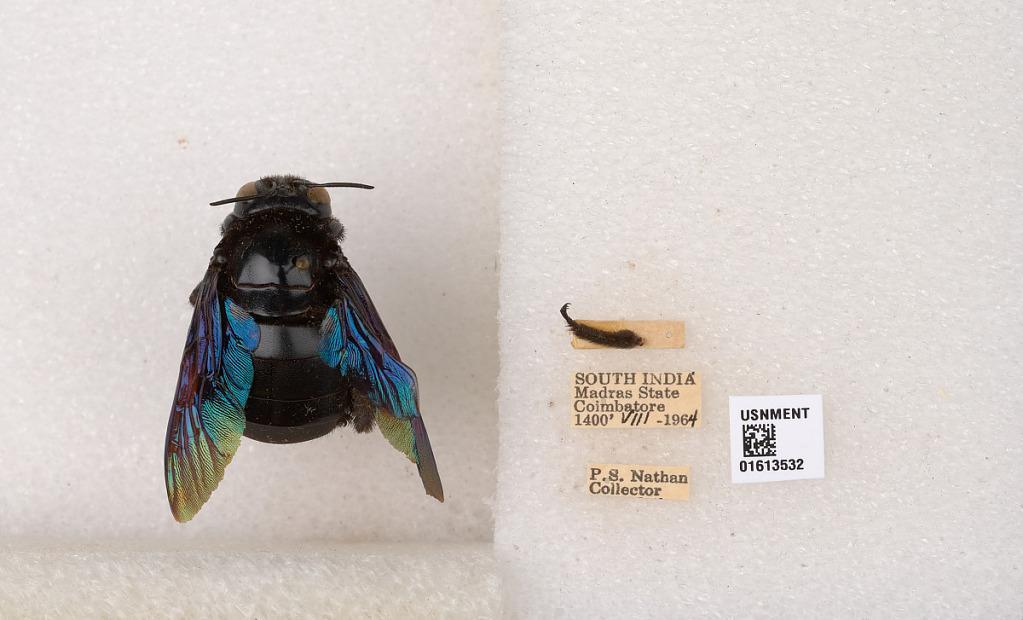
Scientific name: Xylocopa (Mesotrichia) tenuiscapa Westwood
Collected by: P. Nathan
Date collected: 1964-8-1
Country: India
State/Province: Tamil Nadu
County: Coimbatore
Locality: Coimbatore